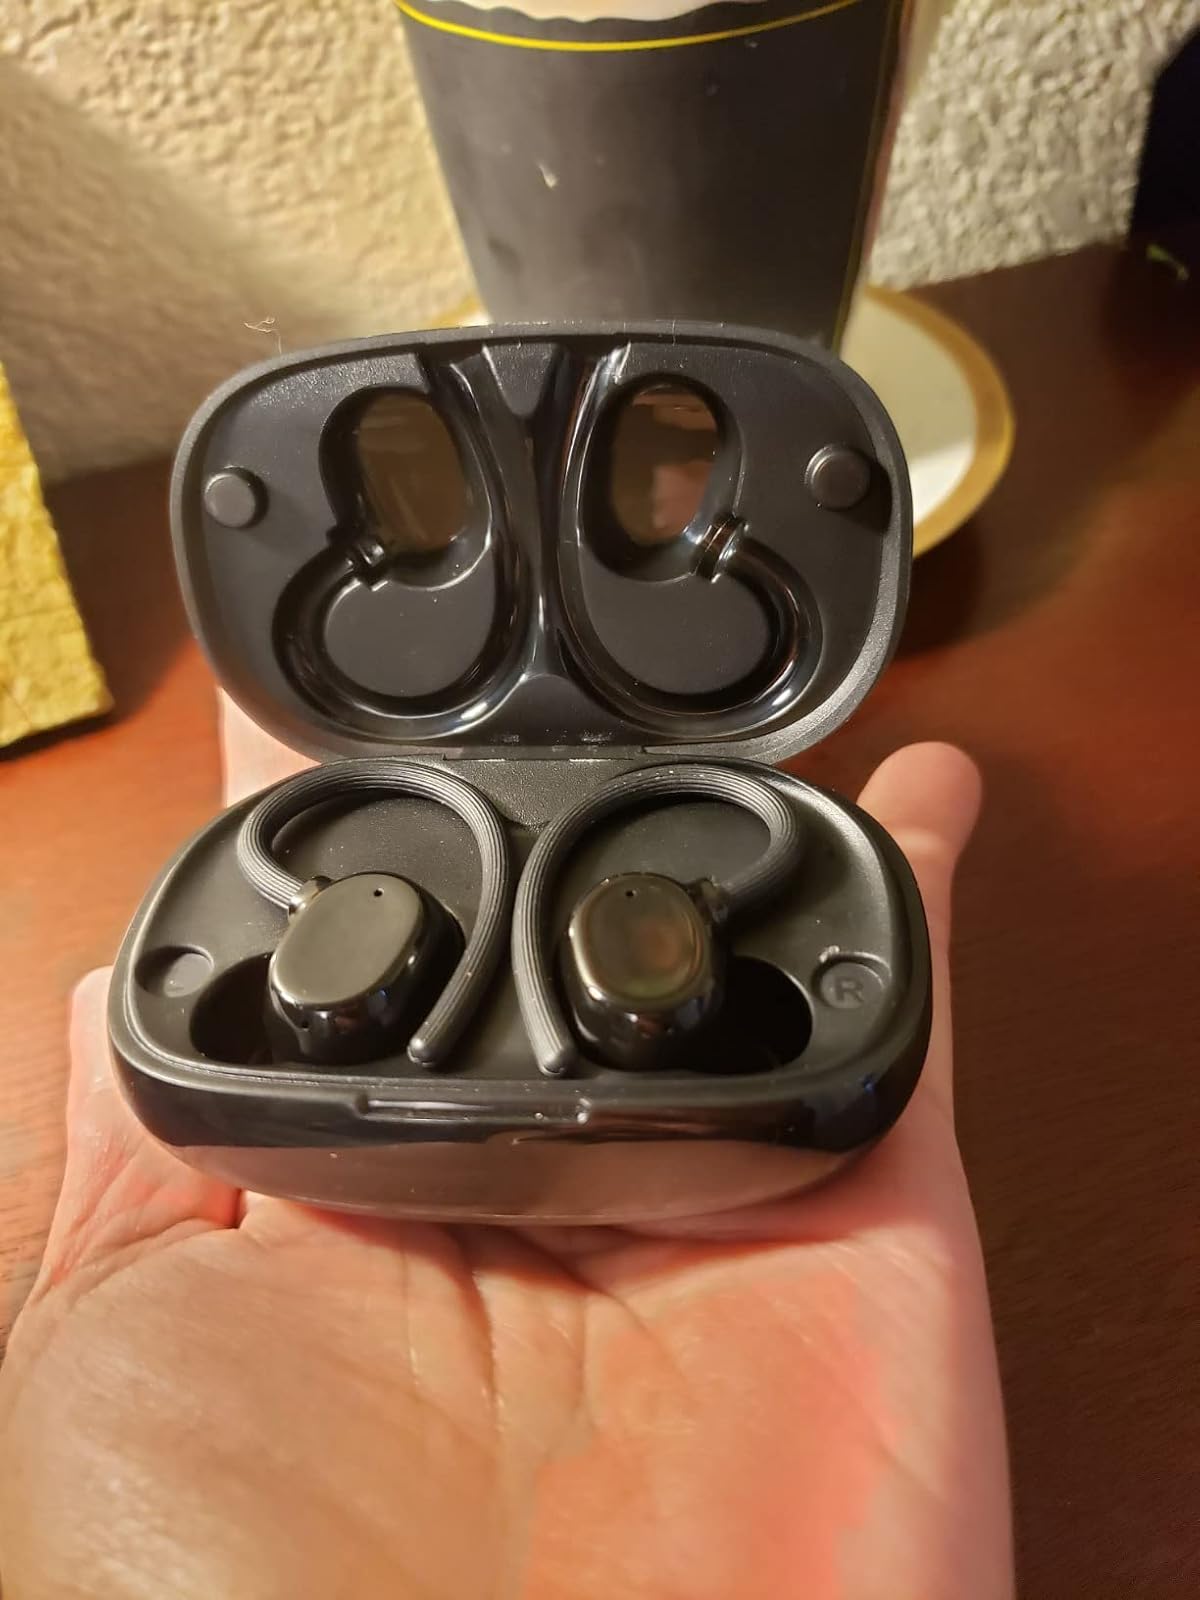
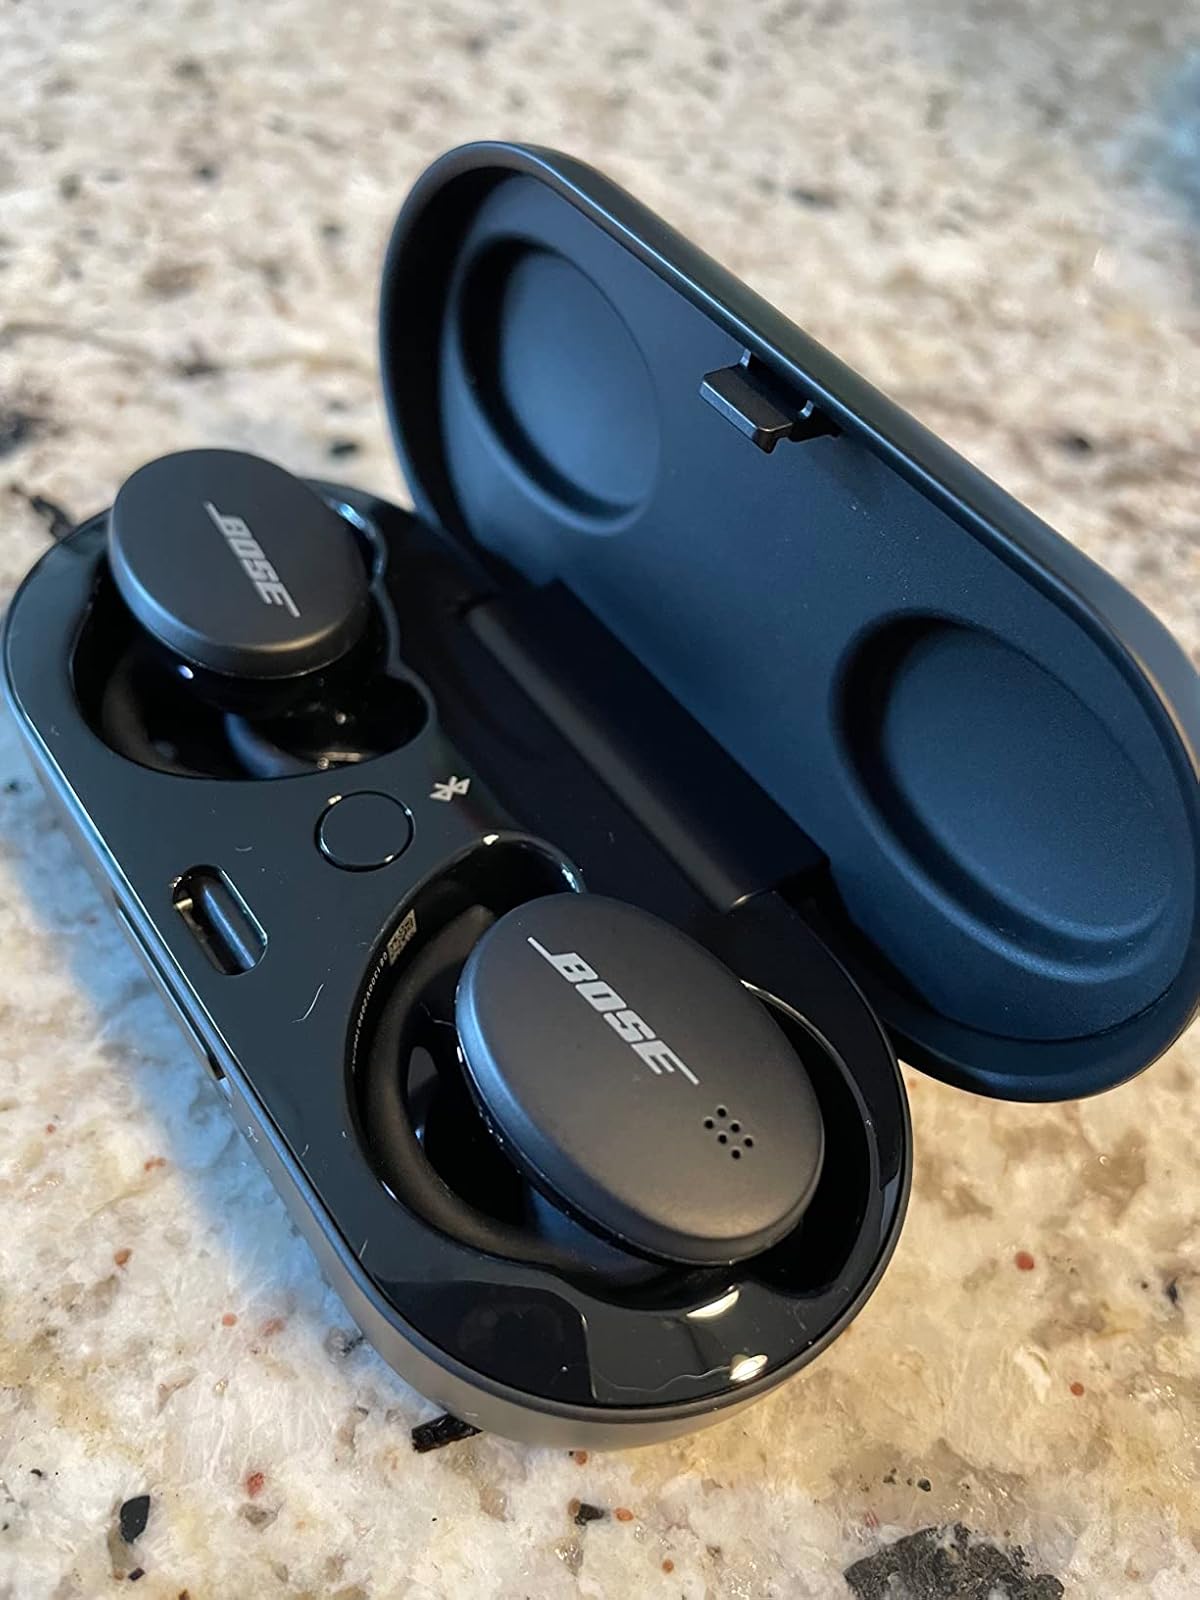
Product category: earbuds
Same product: no